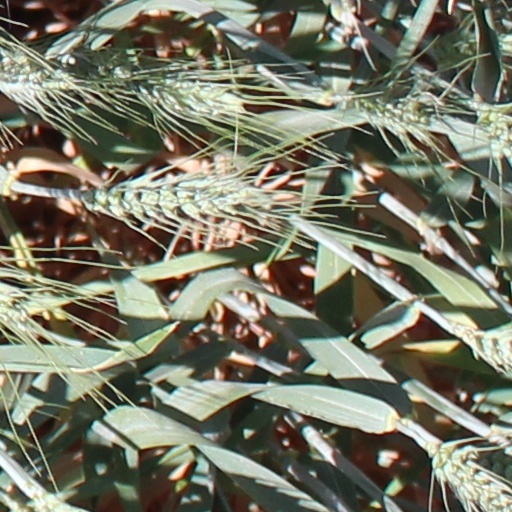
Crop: wheat